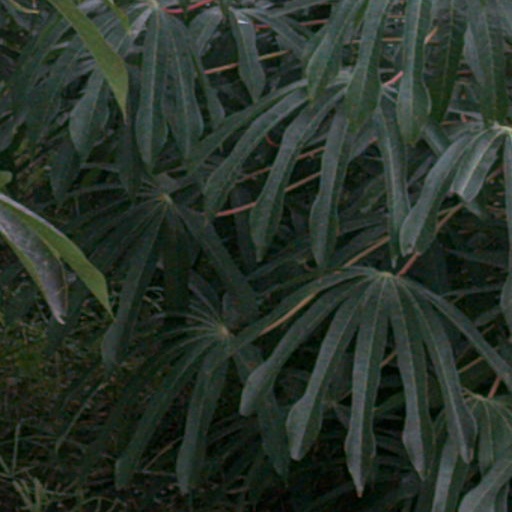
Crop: cassava